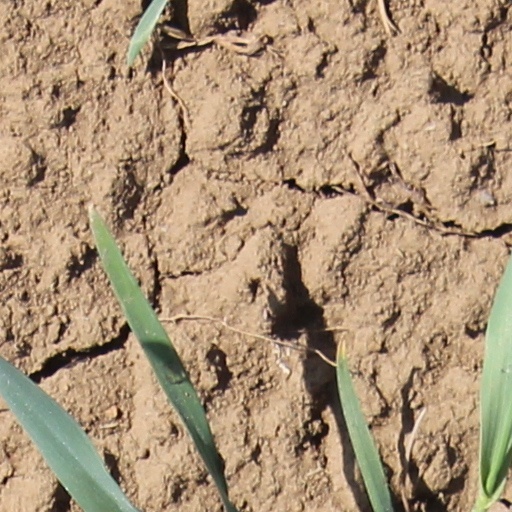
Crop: wheat